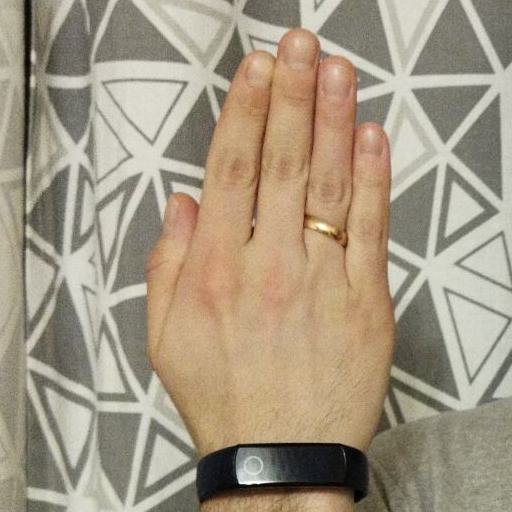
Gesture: stop_inverted